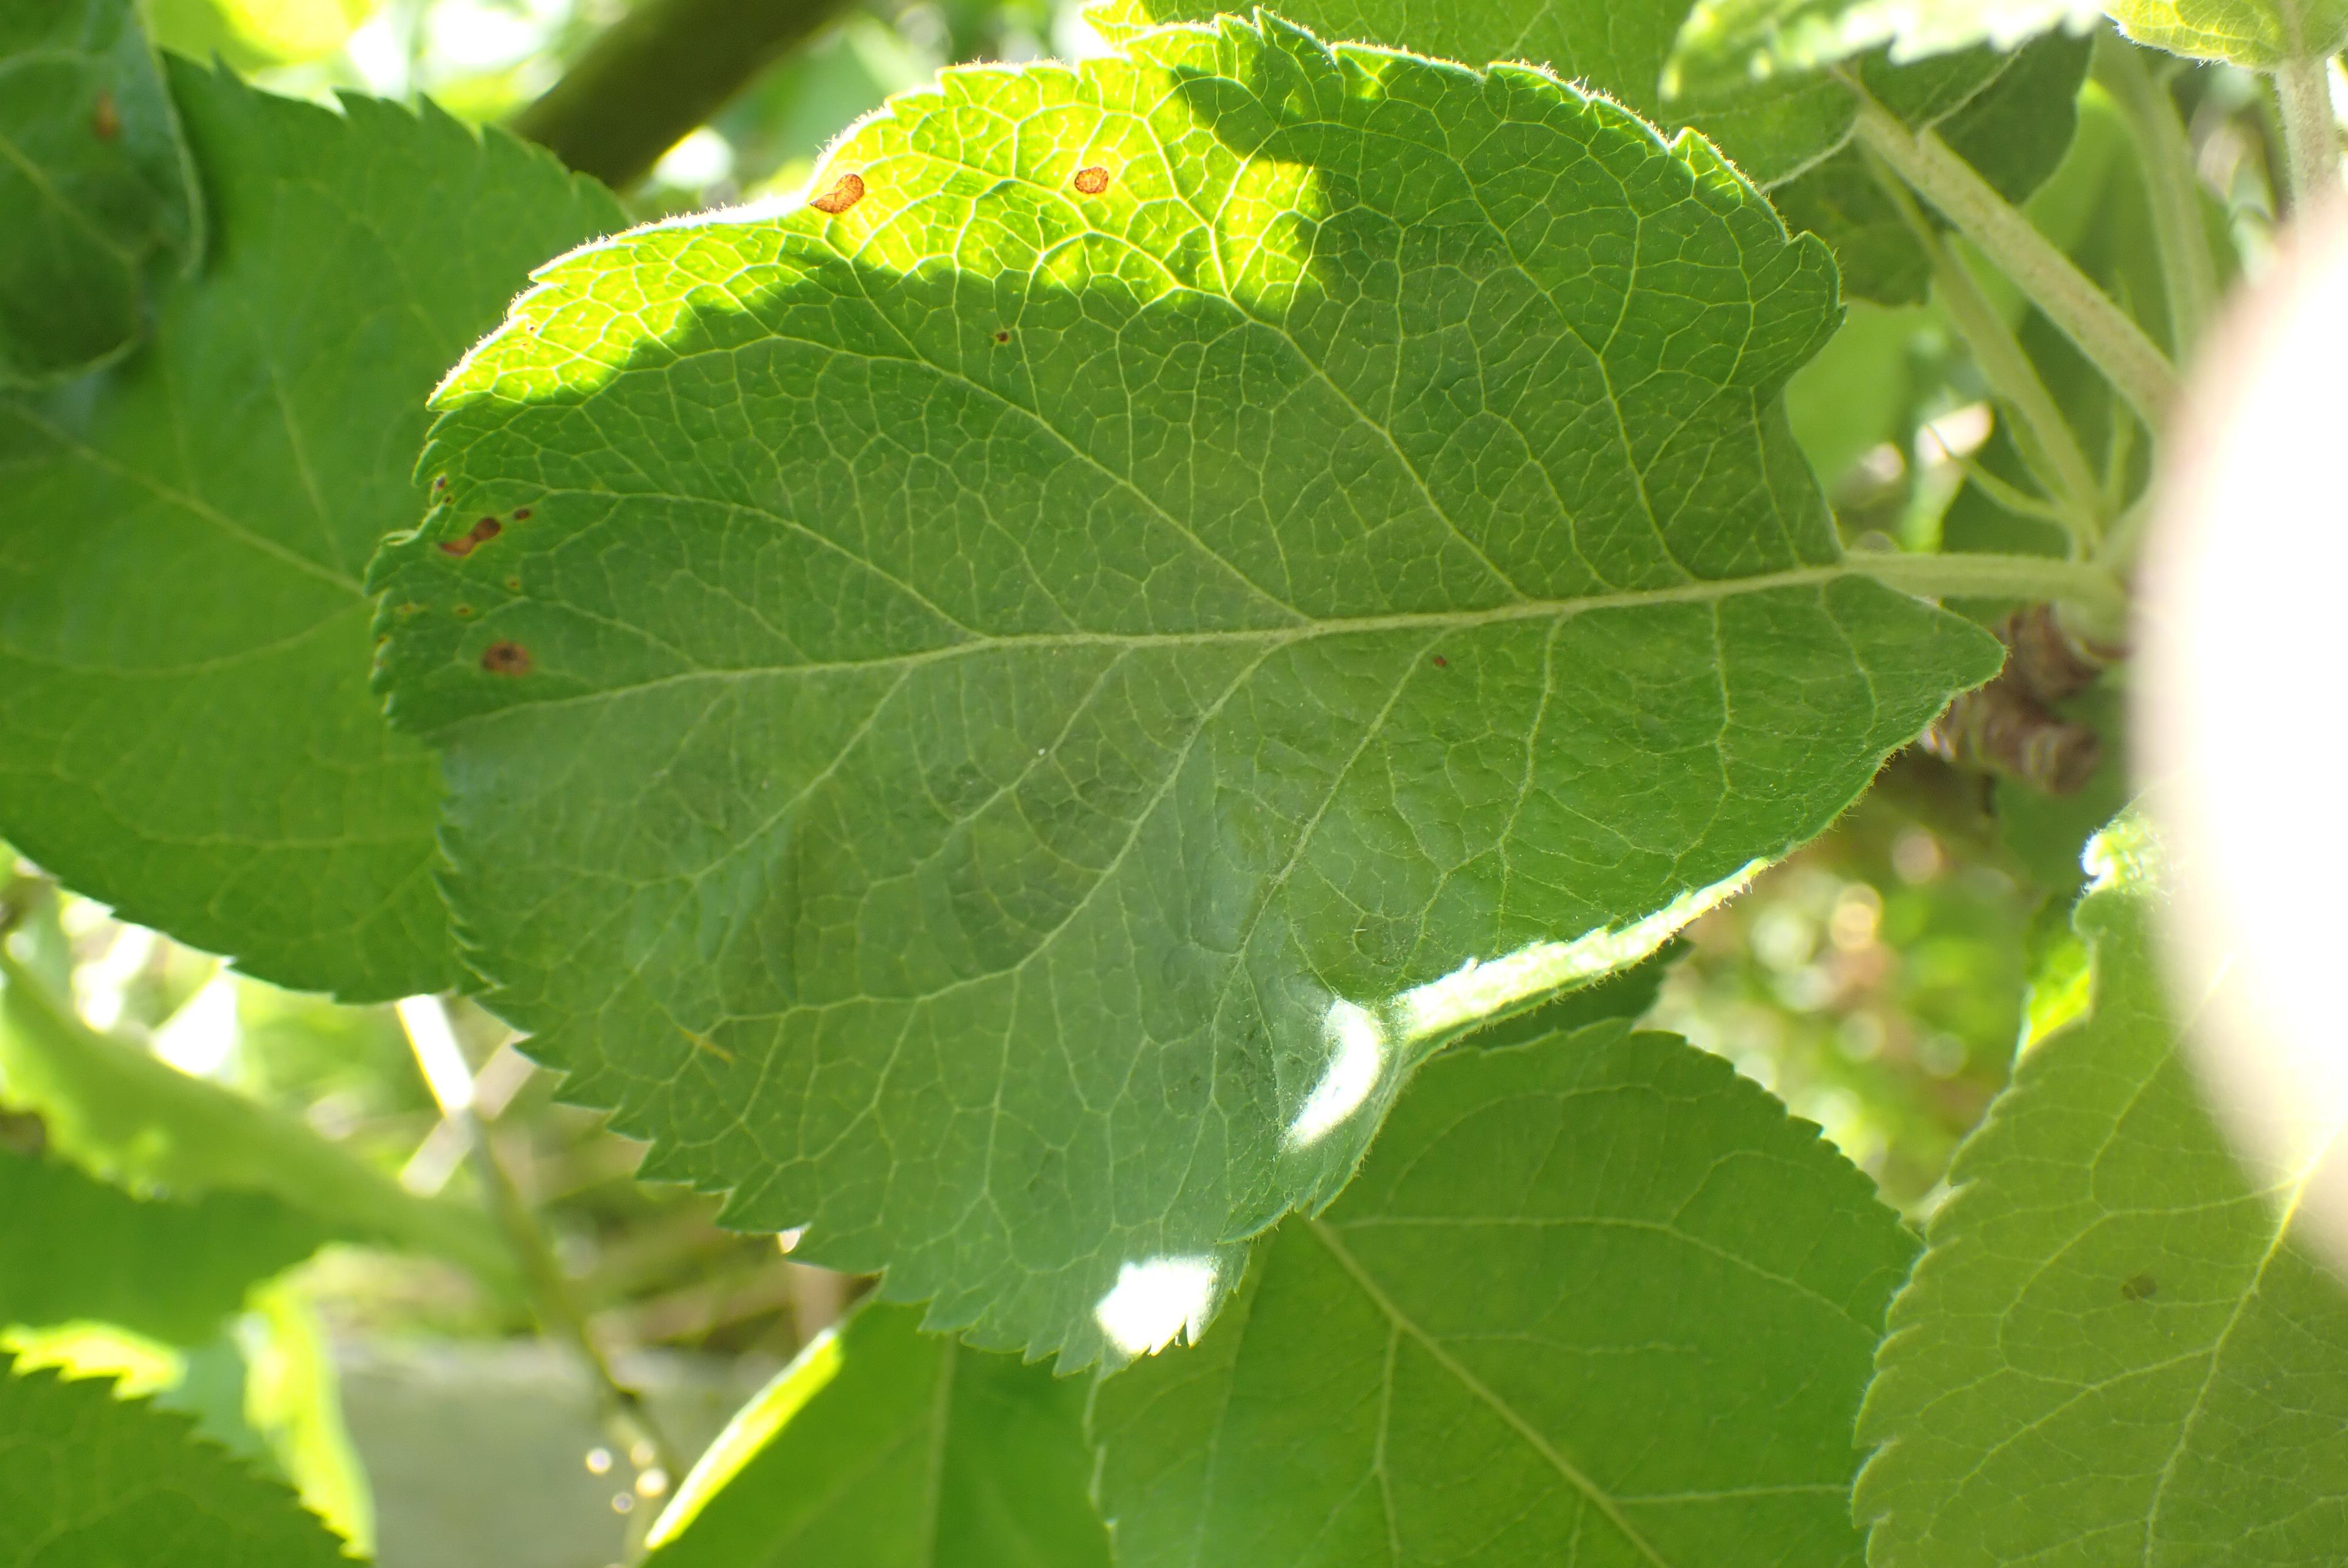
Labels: frog_eye_leaf_spot